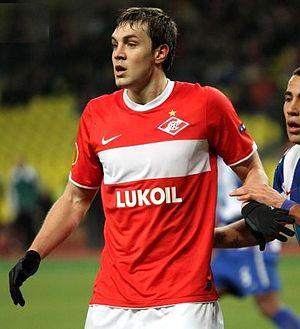
Artyom Sergueïevitch Dziouba est un footballeur international russe, né le 22 août 1988 à Moscou, en Union soviétique.